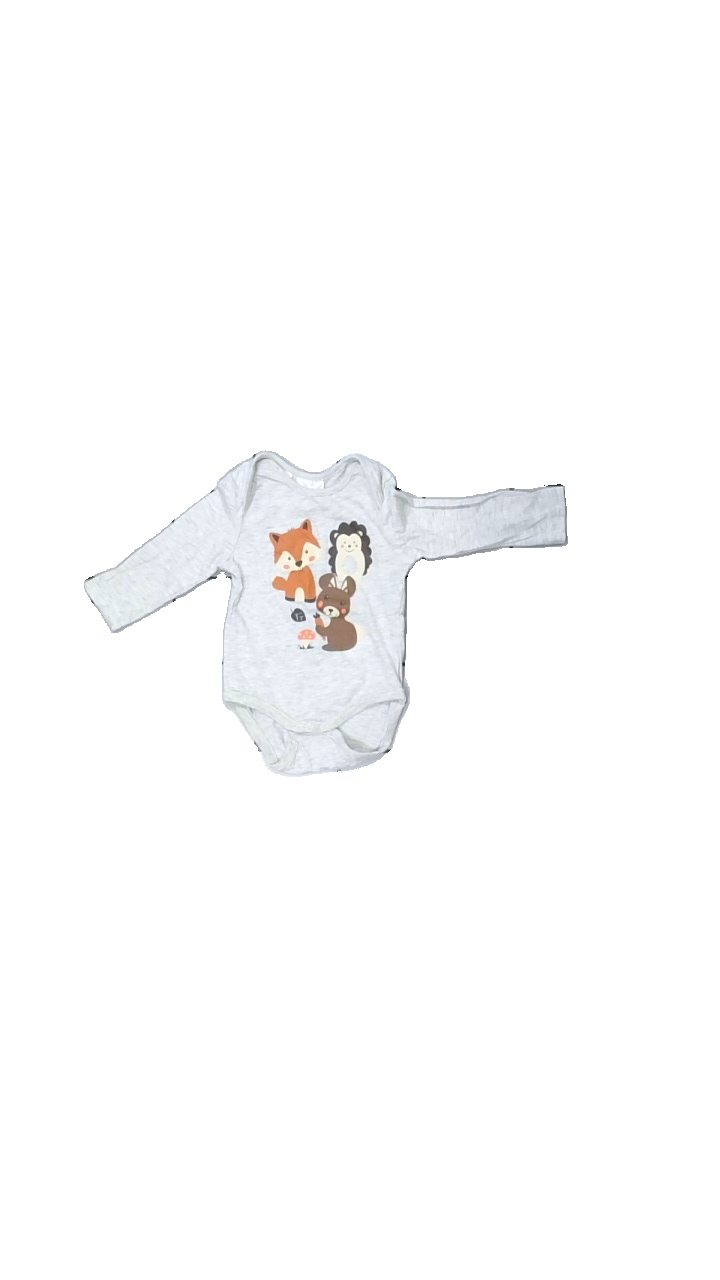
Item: Top (Children)
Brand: Bpc (bonprix)
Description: grå långärmad body med djur på och fläck fram
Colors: Grey, Beige, Brown, Multicolor
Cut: Regular
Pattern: Animal print
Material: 100% cotton
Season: All
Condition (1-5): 3
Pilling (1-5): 5
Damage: fläck
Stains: Major
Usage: Export
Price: <50